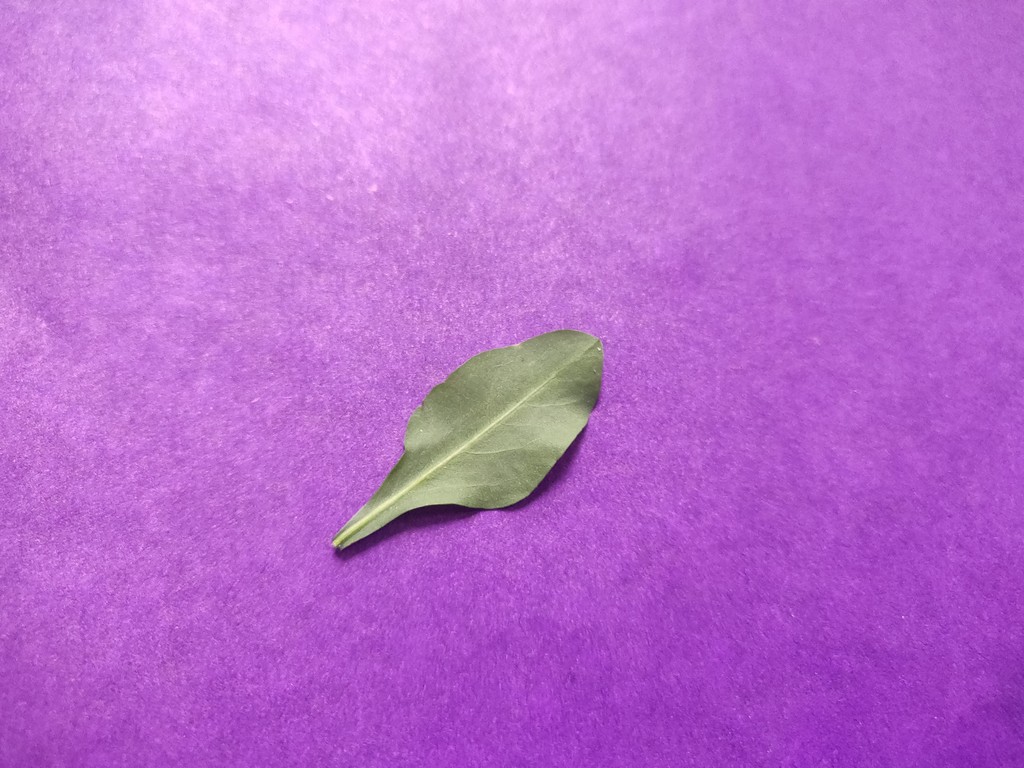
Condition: Healthy
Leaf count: single
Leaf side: back